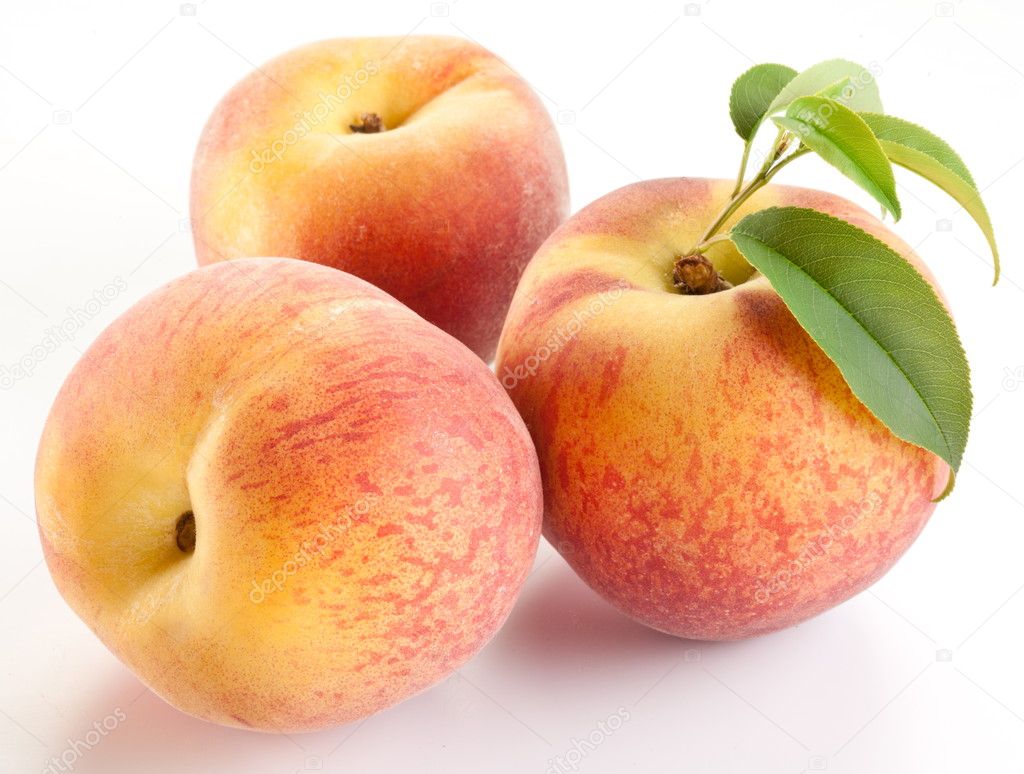
Labels: Peach leaf, Peach leaf